Tool (band)

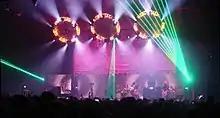
Tool's live performances in 2006 included an elaborate light show using "10,000 Days" artwork by painter Alex Grey as a backdrop.

Following its first tours in the early 1990s, Tool has performed as a headline act in world tours and major festivals such as Lollapalooza (1997 and 2009), Coachella (1999 and 2006), Voodoo Fest (2001 and 2016), Download Festival (2006 and 2019), Roskilde (2001 and 2006), Big Day Out (2007 and 2011), Bonnaroo (2007 and 2022), All Points West Music & Arts Festival (2009), and Epicenter (2009). They have been joined on stage by numerous artists such as Buzz Osborne and Scott Reeder on several occasions; Tom Morello and Zack de la Rocha during their 1991 tour; Layne Staley in Hawaii, 1993; Tricky, Robert Fripp, Mike Patton, Dave Lombardo, Brann Dailor of Mastodon, and experimental arts duo Osseus Labyrint during their 2001–02 "Lateralus" tour; and Kirk Hammett, Phil Campbell, Serj Tankian, and Tom Morello during their 2006–07 tour. They have covered songs by Led Zeppelin, Ted Nugent, Peach, Kyuss, the Dead Kennedys, and the Ramones.